Desjuan Johnson

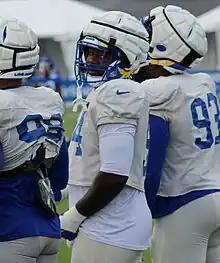
Johnson with the Los Angeles Rams in 2023

Desjuan Renarl Johnson (born September 3, 1999) is an American professional football defensive end for the Los Angeles Rams of the National Football League (NFL). He played college football for the Toledo Rockets where he was a three-time All-MAC selection. He was Mr. Irrelevant of the 2023 NFL draft, selected by the Rams.